Yoshitatsu Yasuda

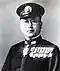
Yoshitatsu Yasuda as Head Instructor at Tateyama Artillery School

Yoshitatsu Yasuda (March 1, 1898 - January 2, 1943) was a Japanese naval officer. He was known as an authority on amphibious warfare, alongside Tada Minoru, and is remembered as a representative figure of the Japanese Navy. He posthumously received a promotion of two ranks to Vice Admiral during the Pacific War.